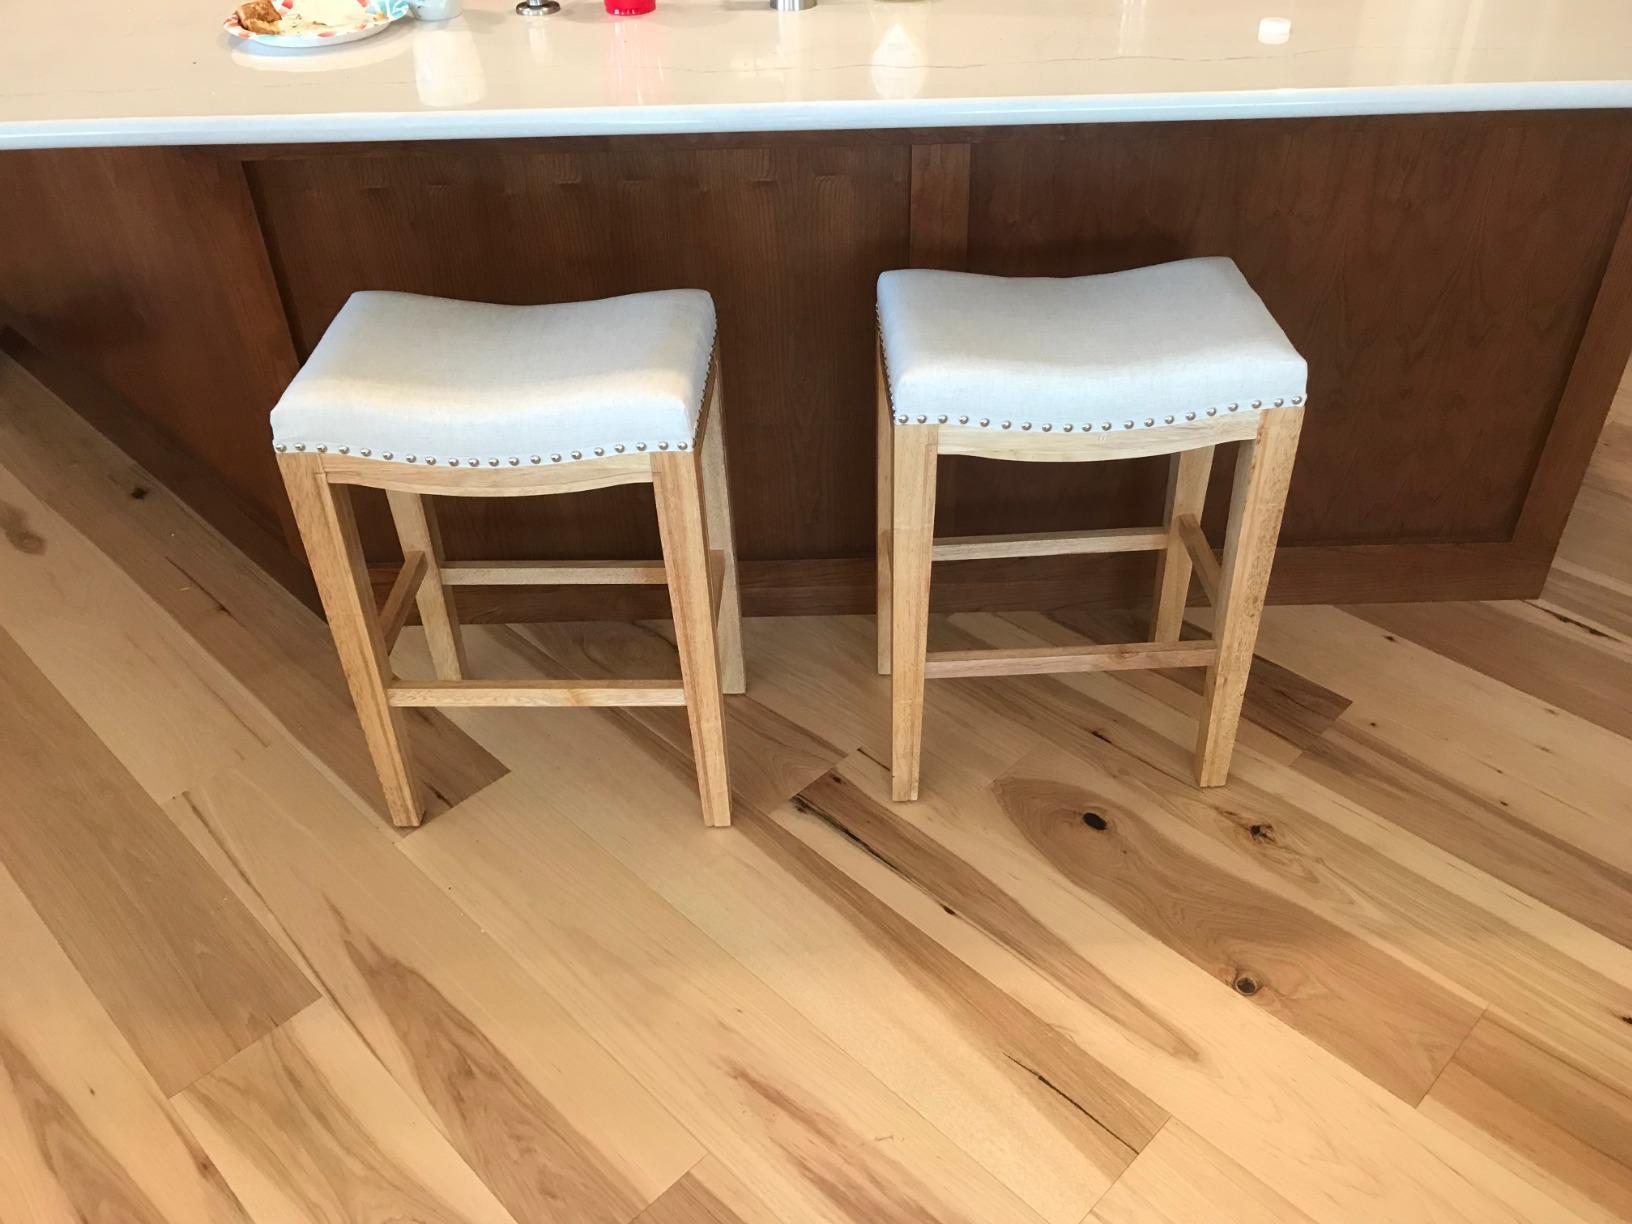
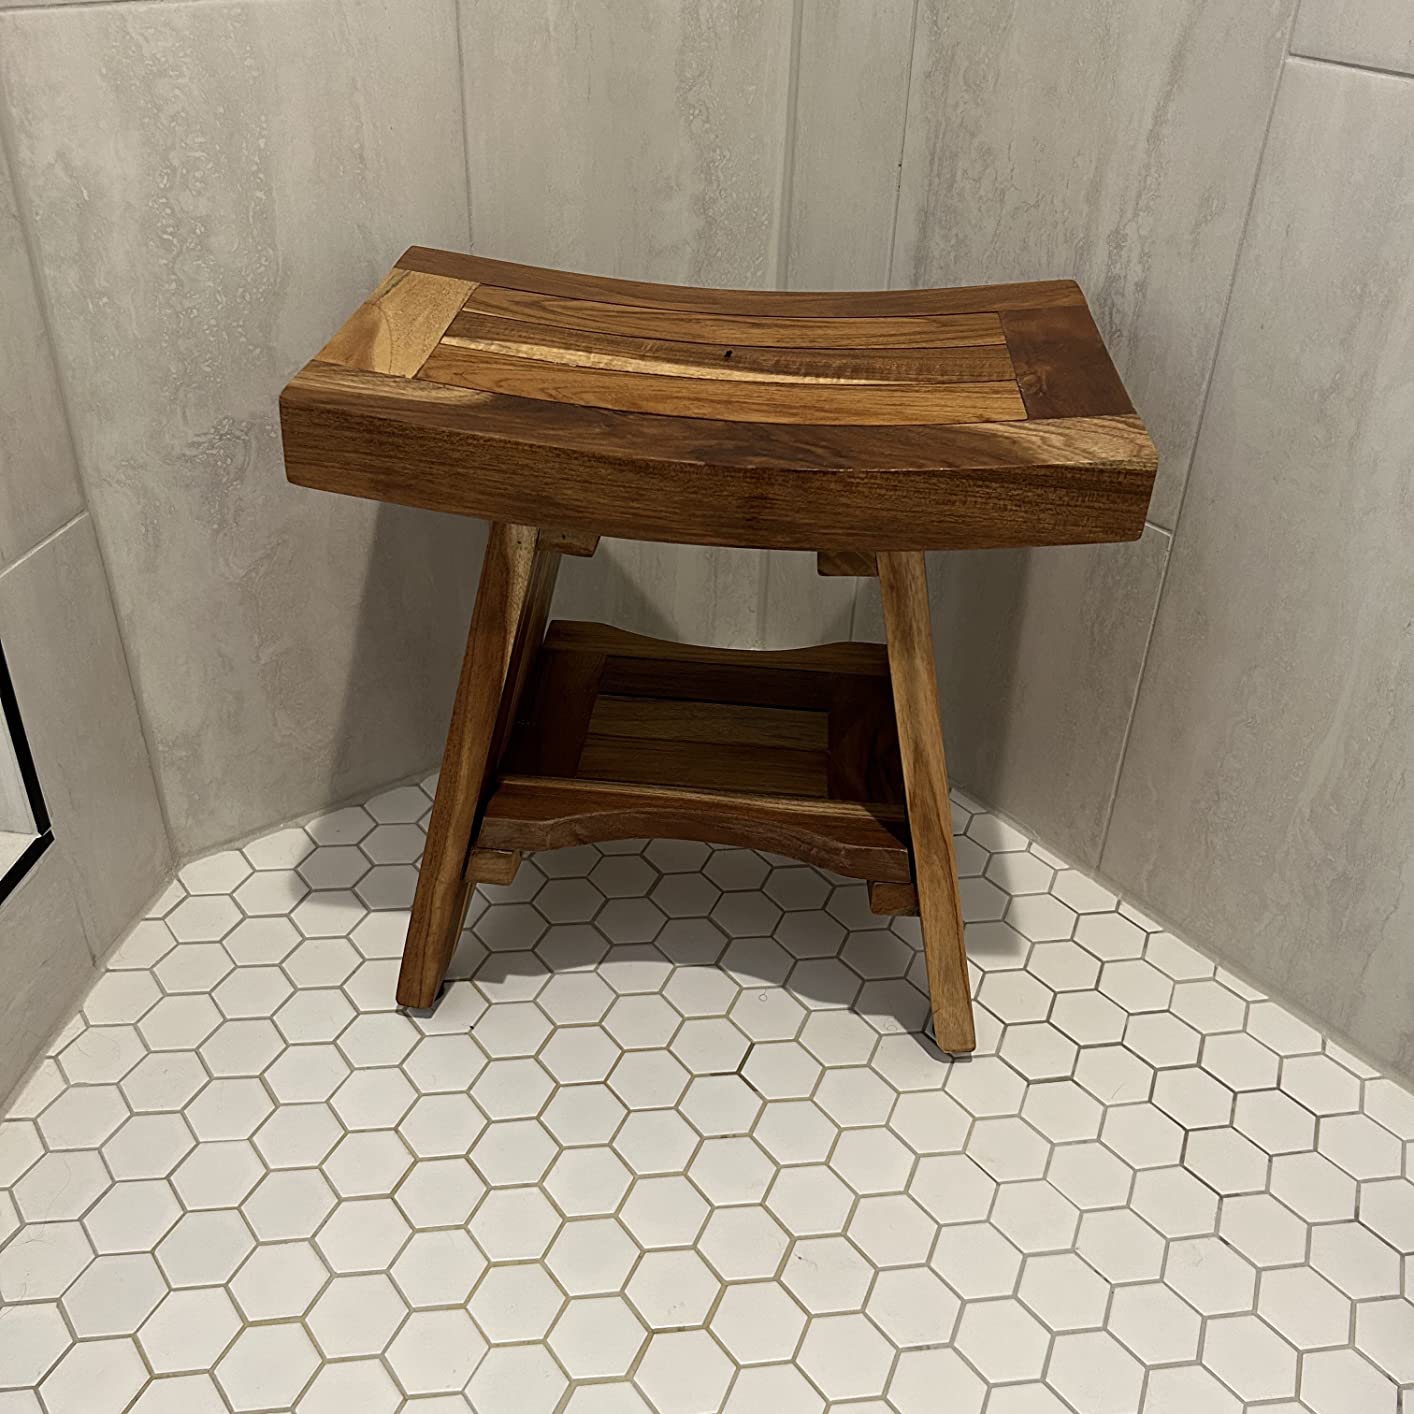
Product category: stool
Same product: no